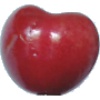
Label: Cherry 2